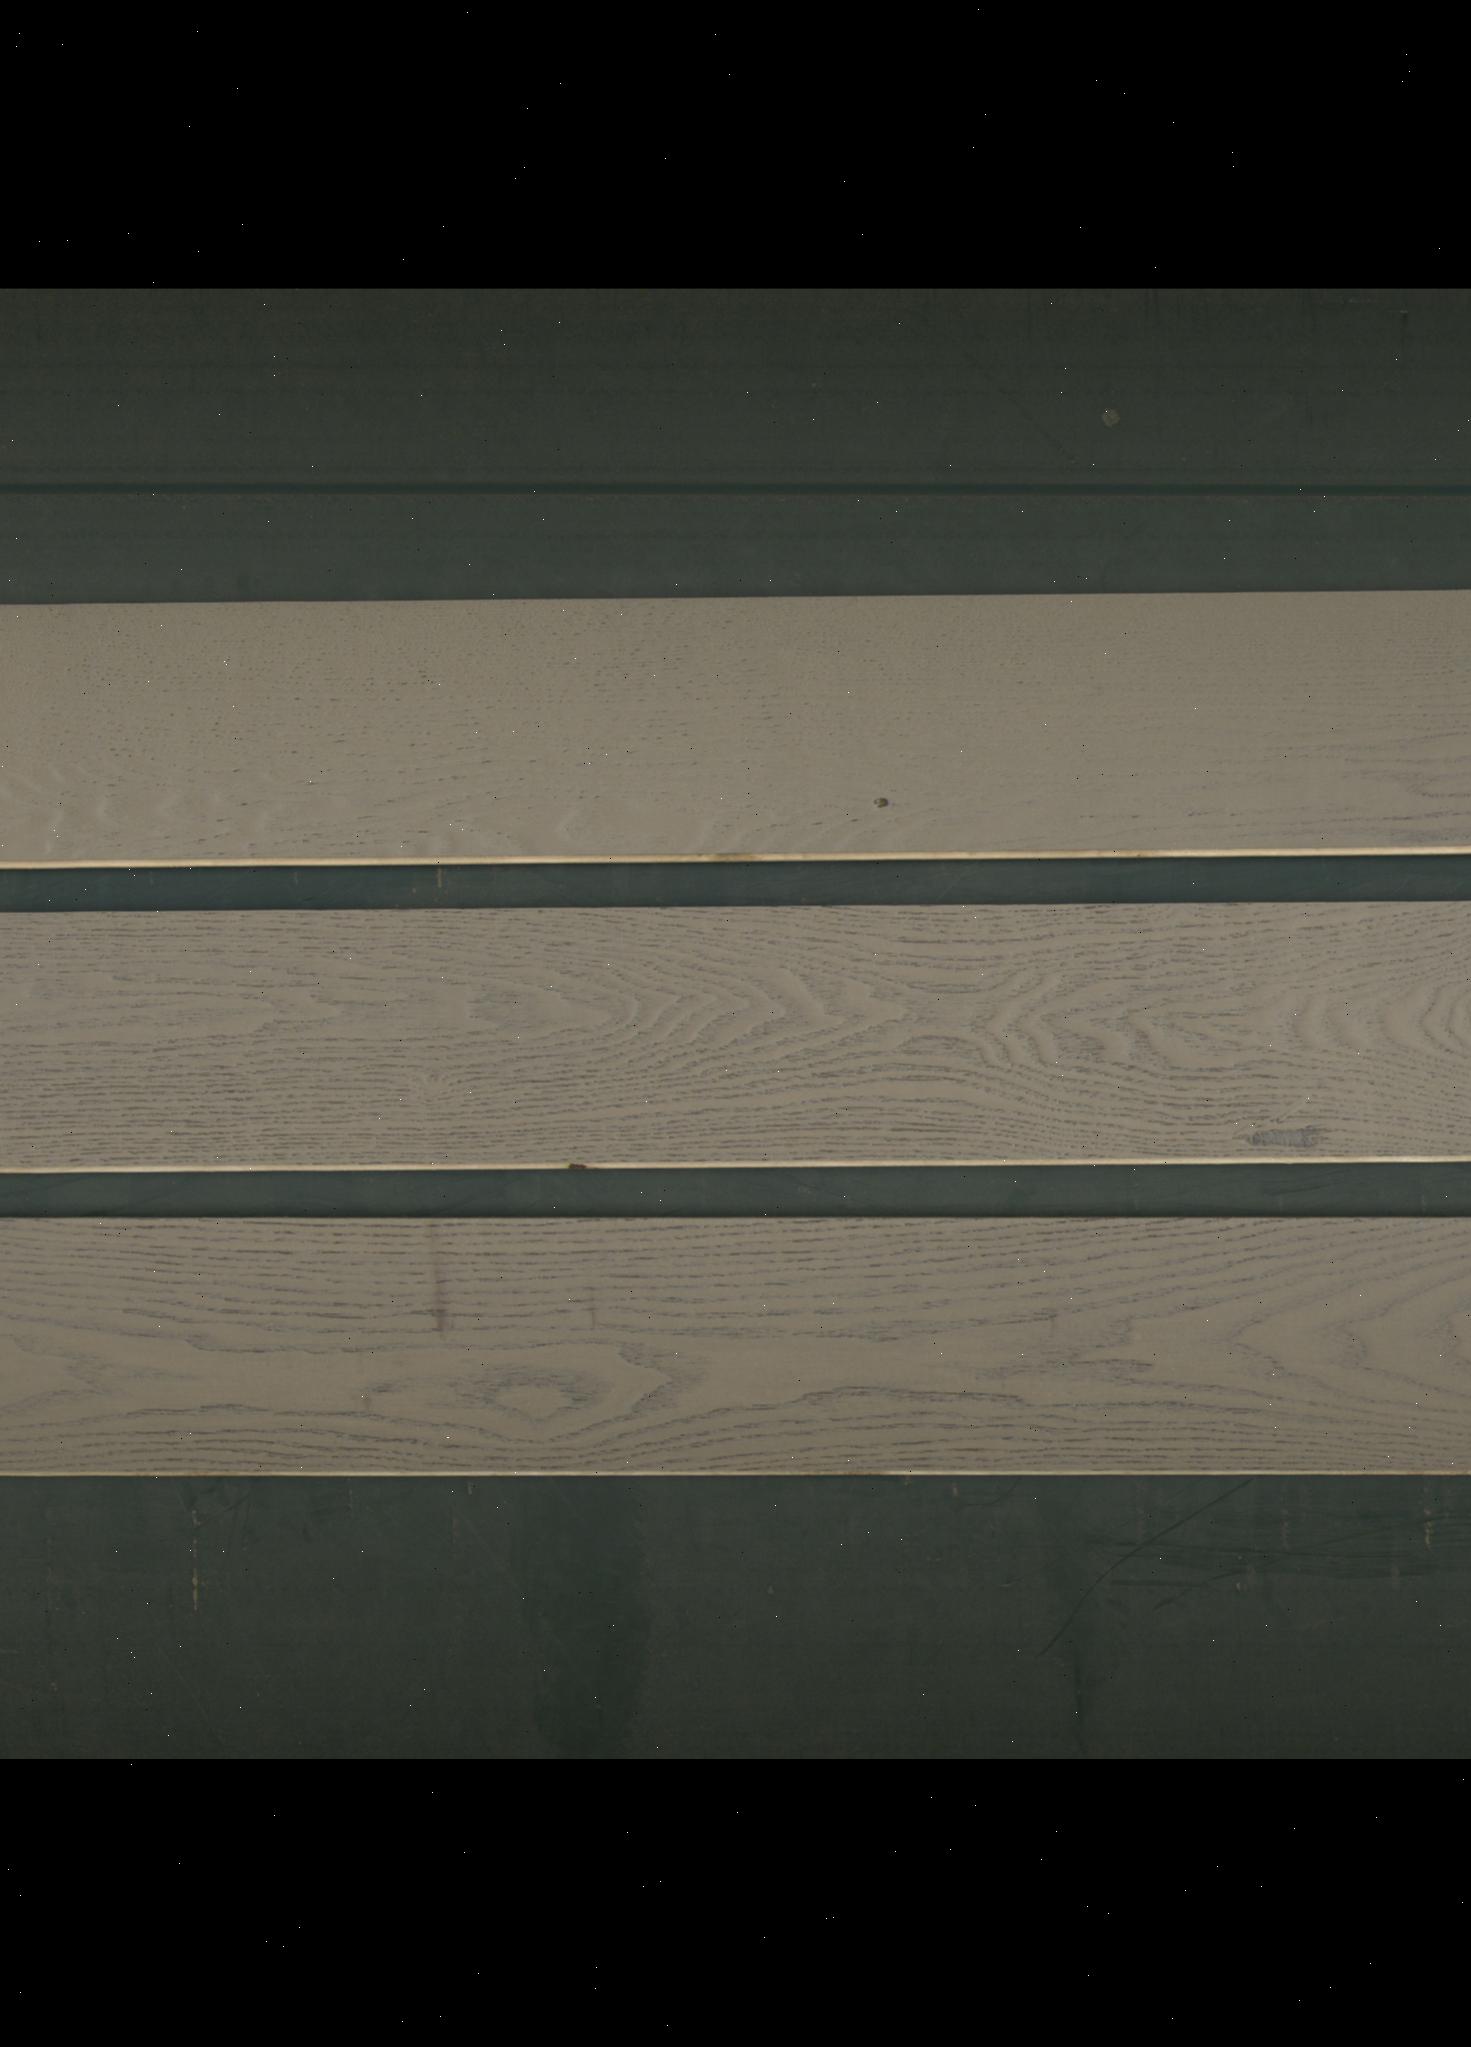
Label: mixers